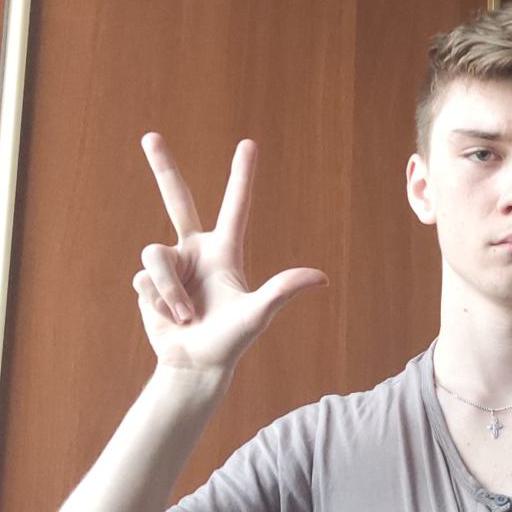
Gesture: three2